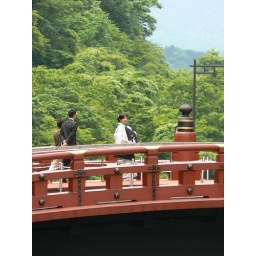
Passing over the red bridge